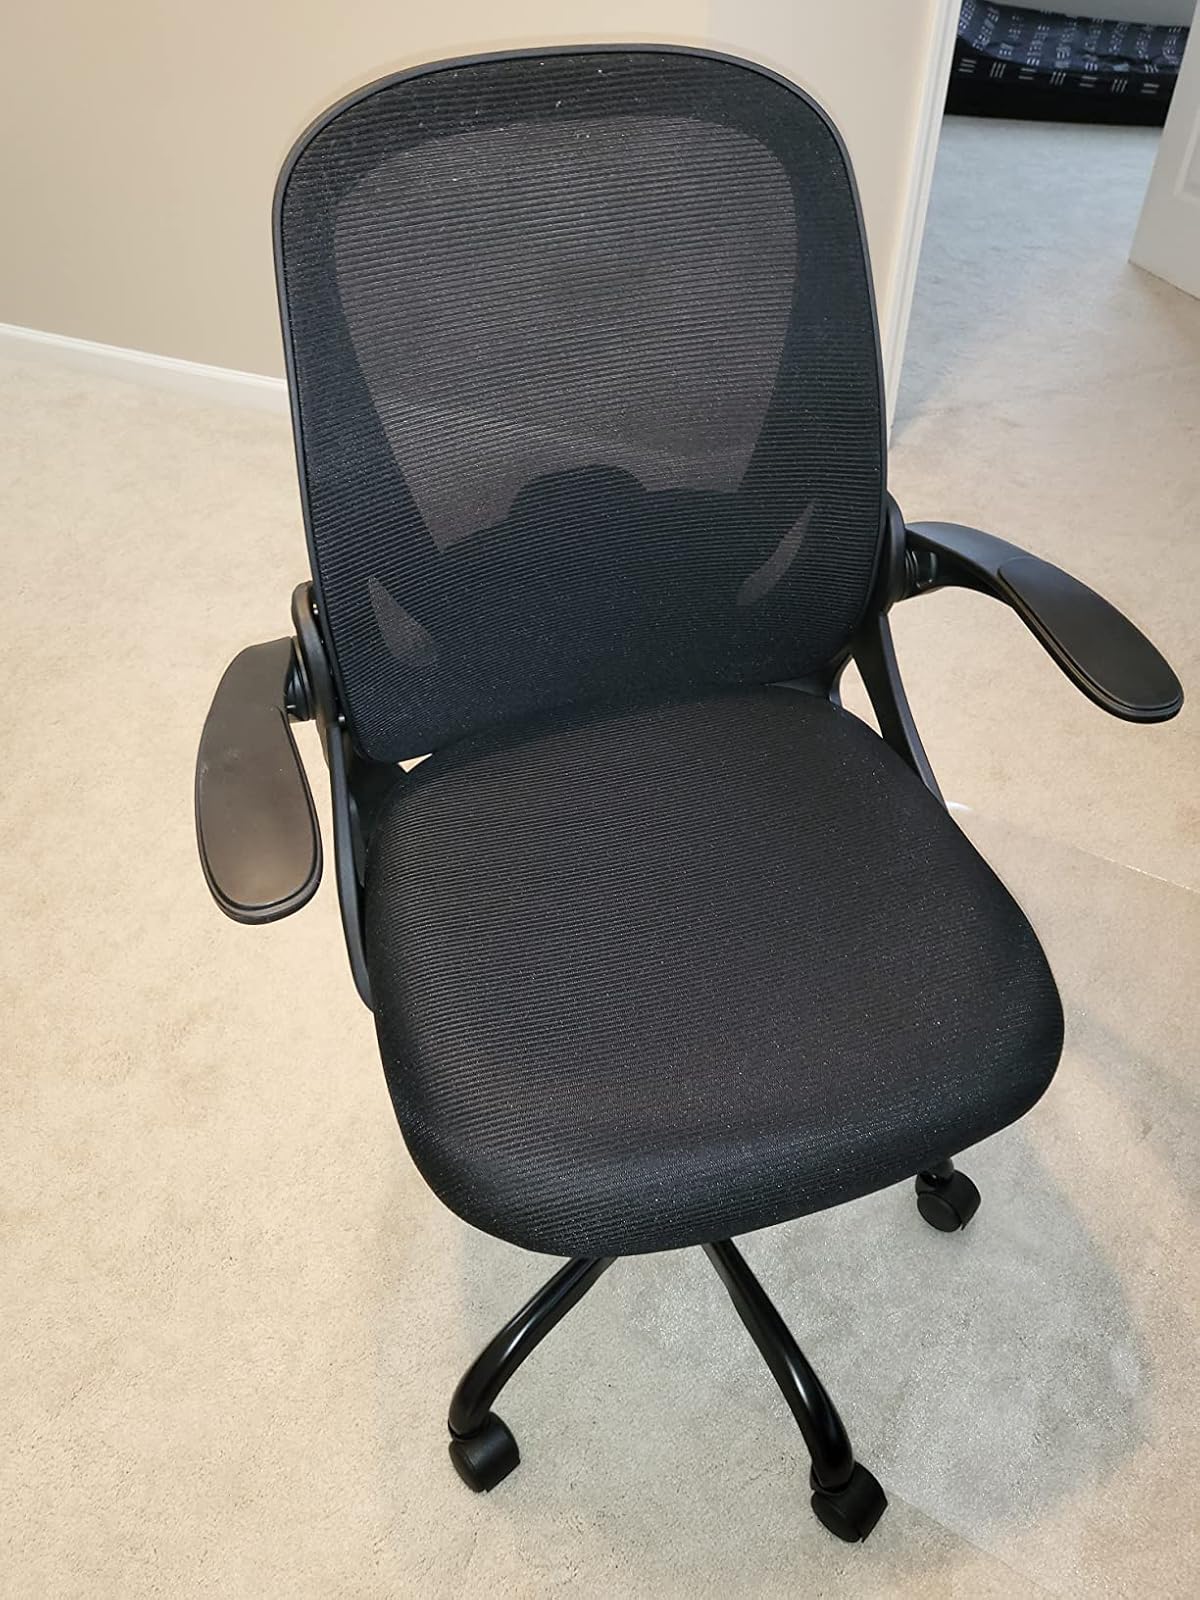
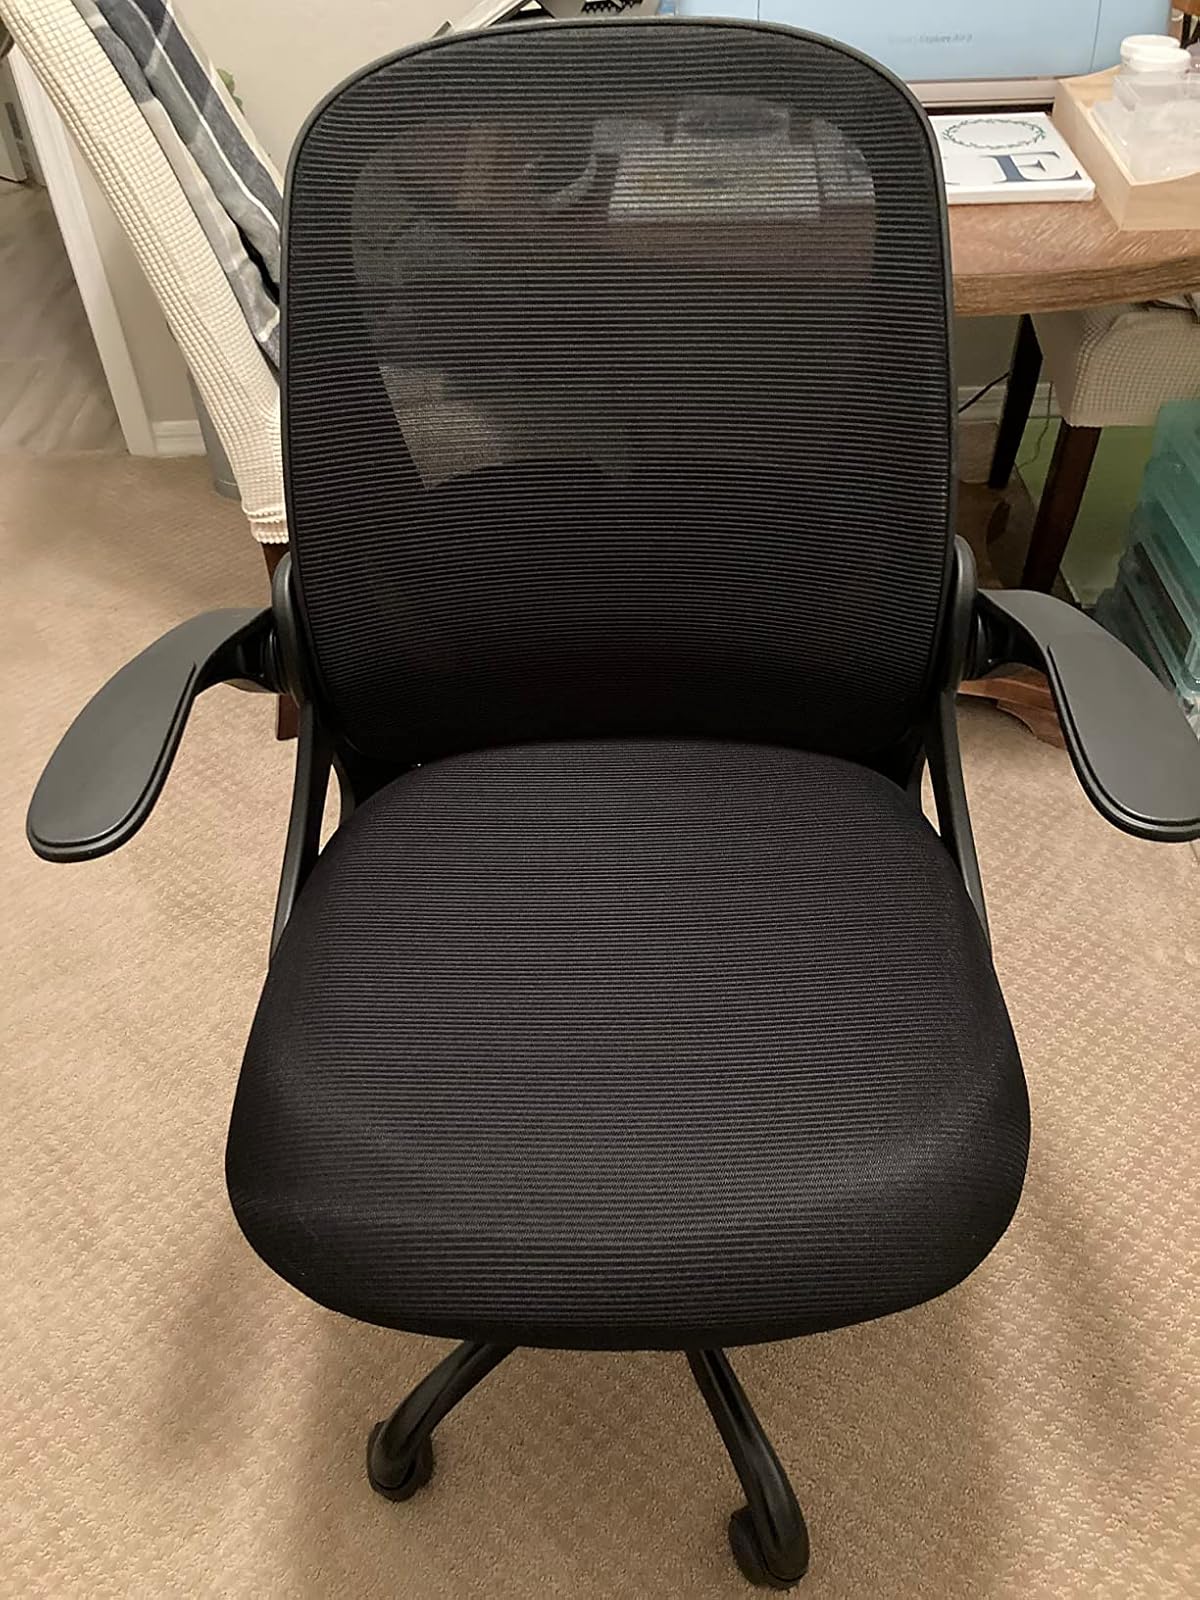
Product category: items_chair
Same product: yes